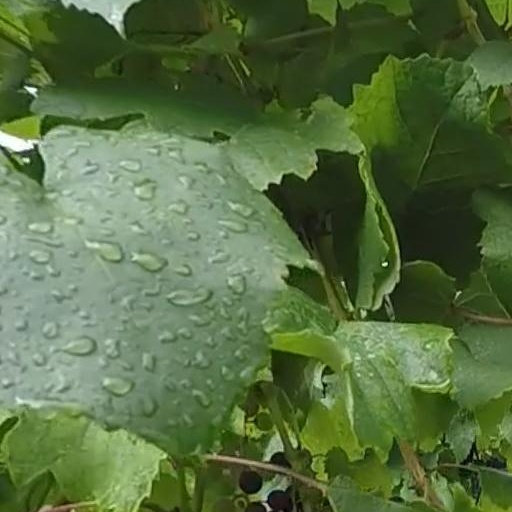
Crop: grape